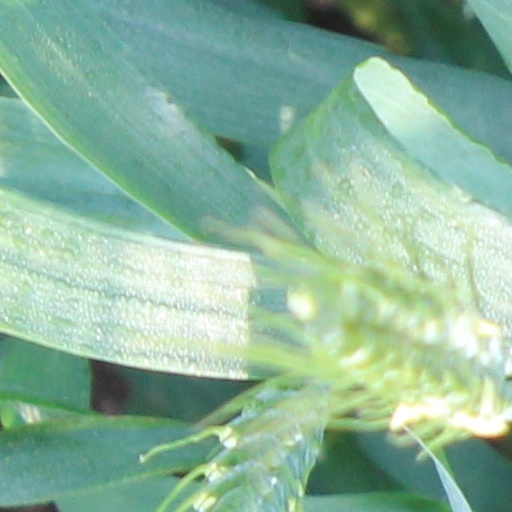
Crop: wheat